Cytomegalovirus

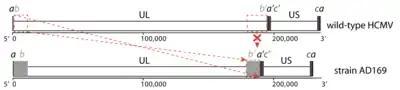

Herpesviruses have some of the largest genomes among human viruses, often encoding hundreds of proteins. For instance, the double‑stranded DNA (dsDNA) genome of wild-type HCMV strains has a size of around 235 kb and encodes at least 208 proteins. It is thus longer than all other human herpesviruses and one of the longest genomes of all human viruses in general. It has the characteristic herpesvirus class E genome architecture, consisting of two unique regions (unique long UL and unique short US), both flanked by a pair of inverted repeats (terminal/internal repeat long TRL/IRL and internal/terminal repeat short IRS/TRS). Both sets of repeats share a region of a few hundred bps, the so-called "a sequence"; the other regions of the repeats are sometimes referred to as "b sequence" and "c sequence".